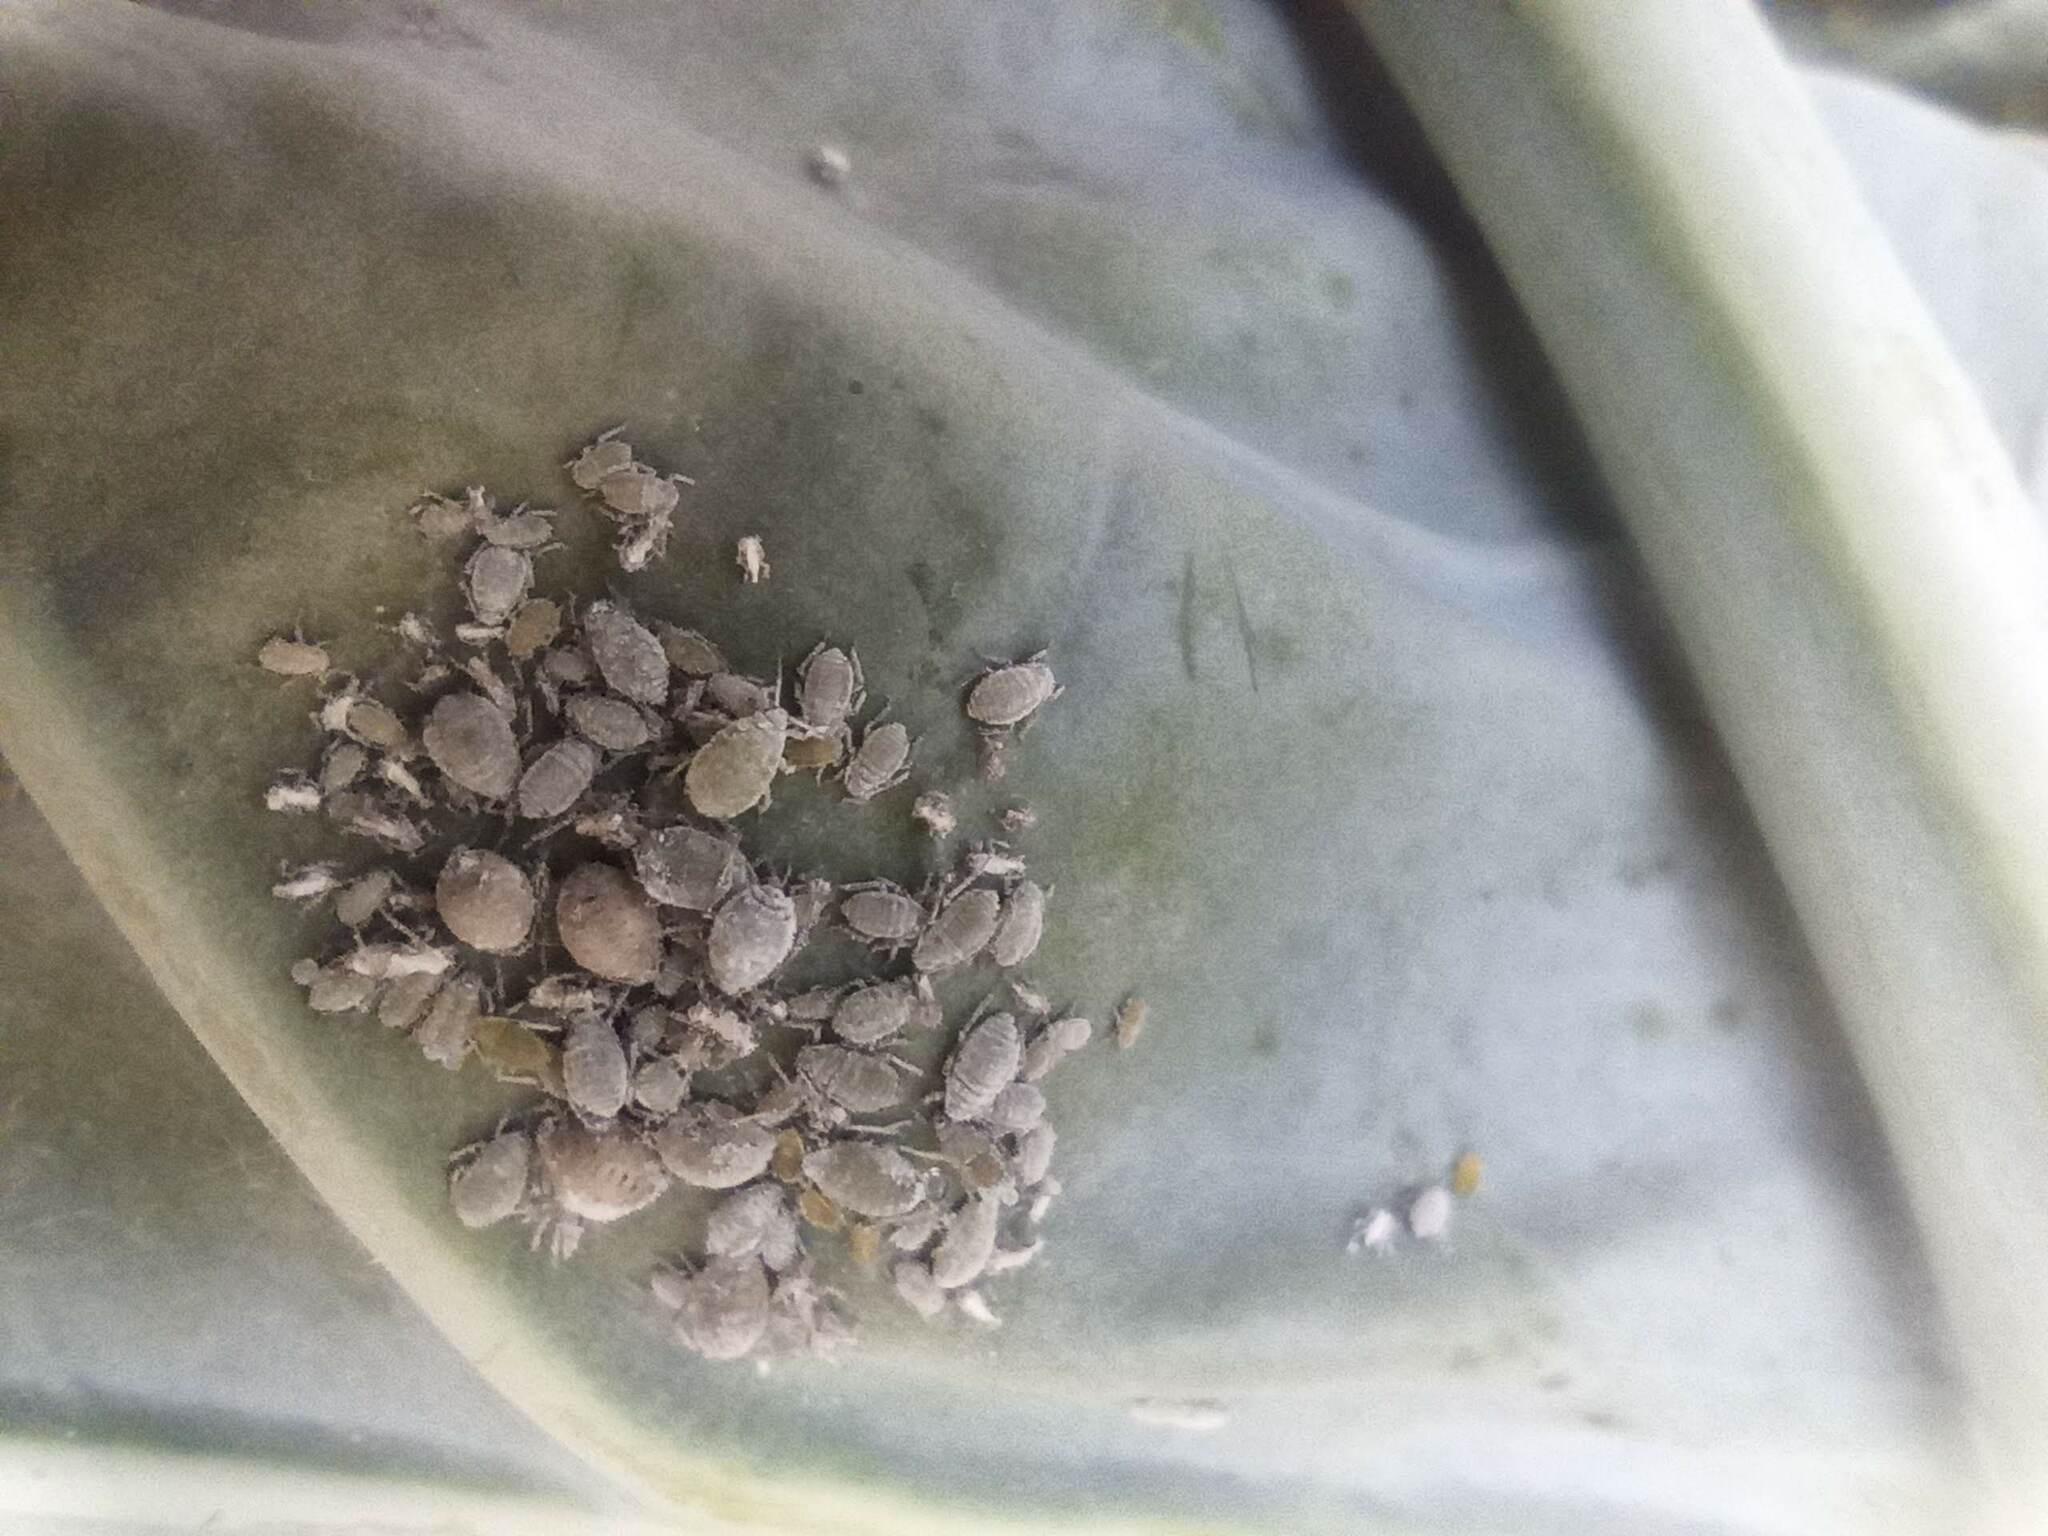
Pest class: cabbage_aphid